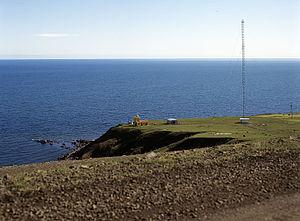
Le phare de Skagatá est un phare situé sur un cap à 5 km au nord de Siglufjörður, dans la région de Norðurland vestra.